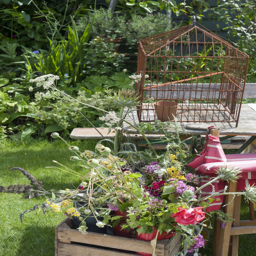
the garden is a carnival of colour